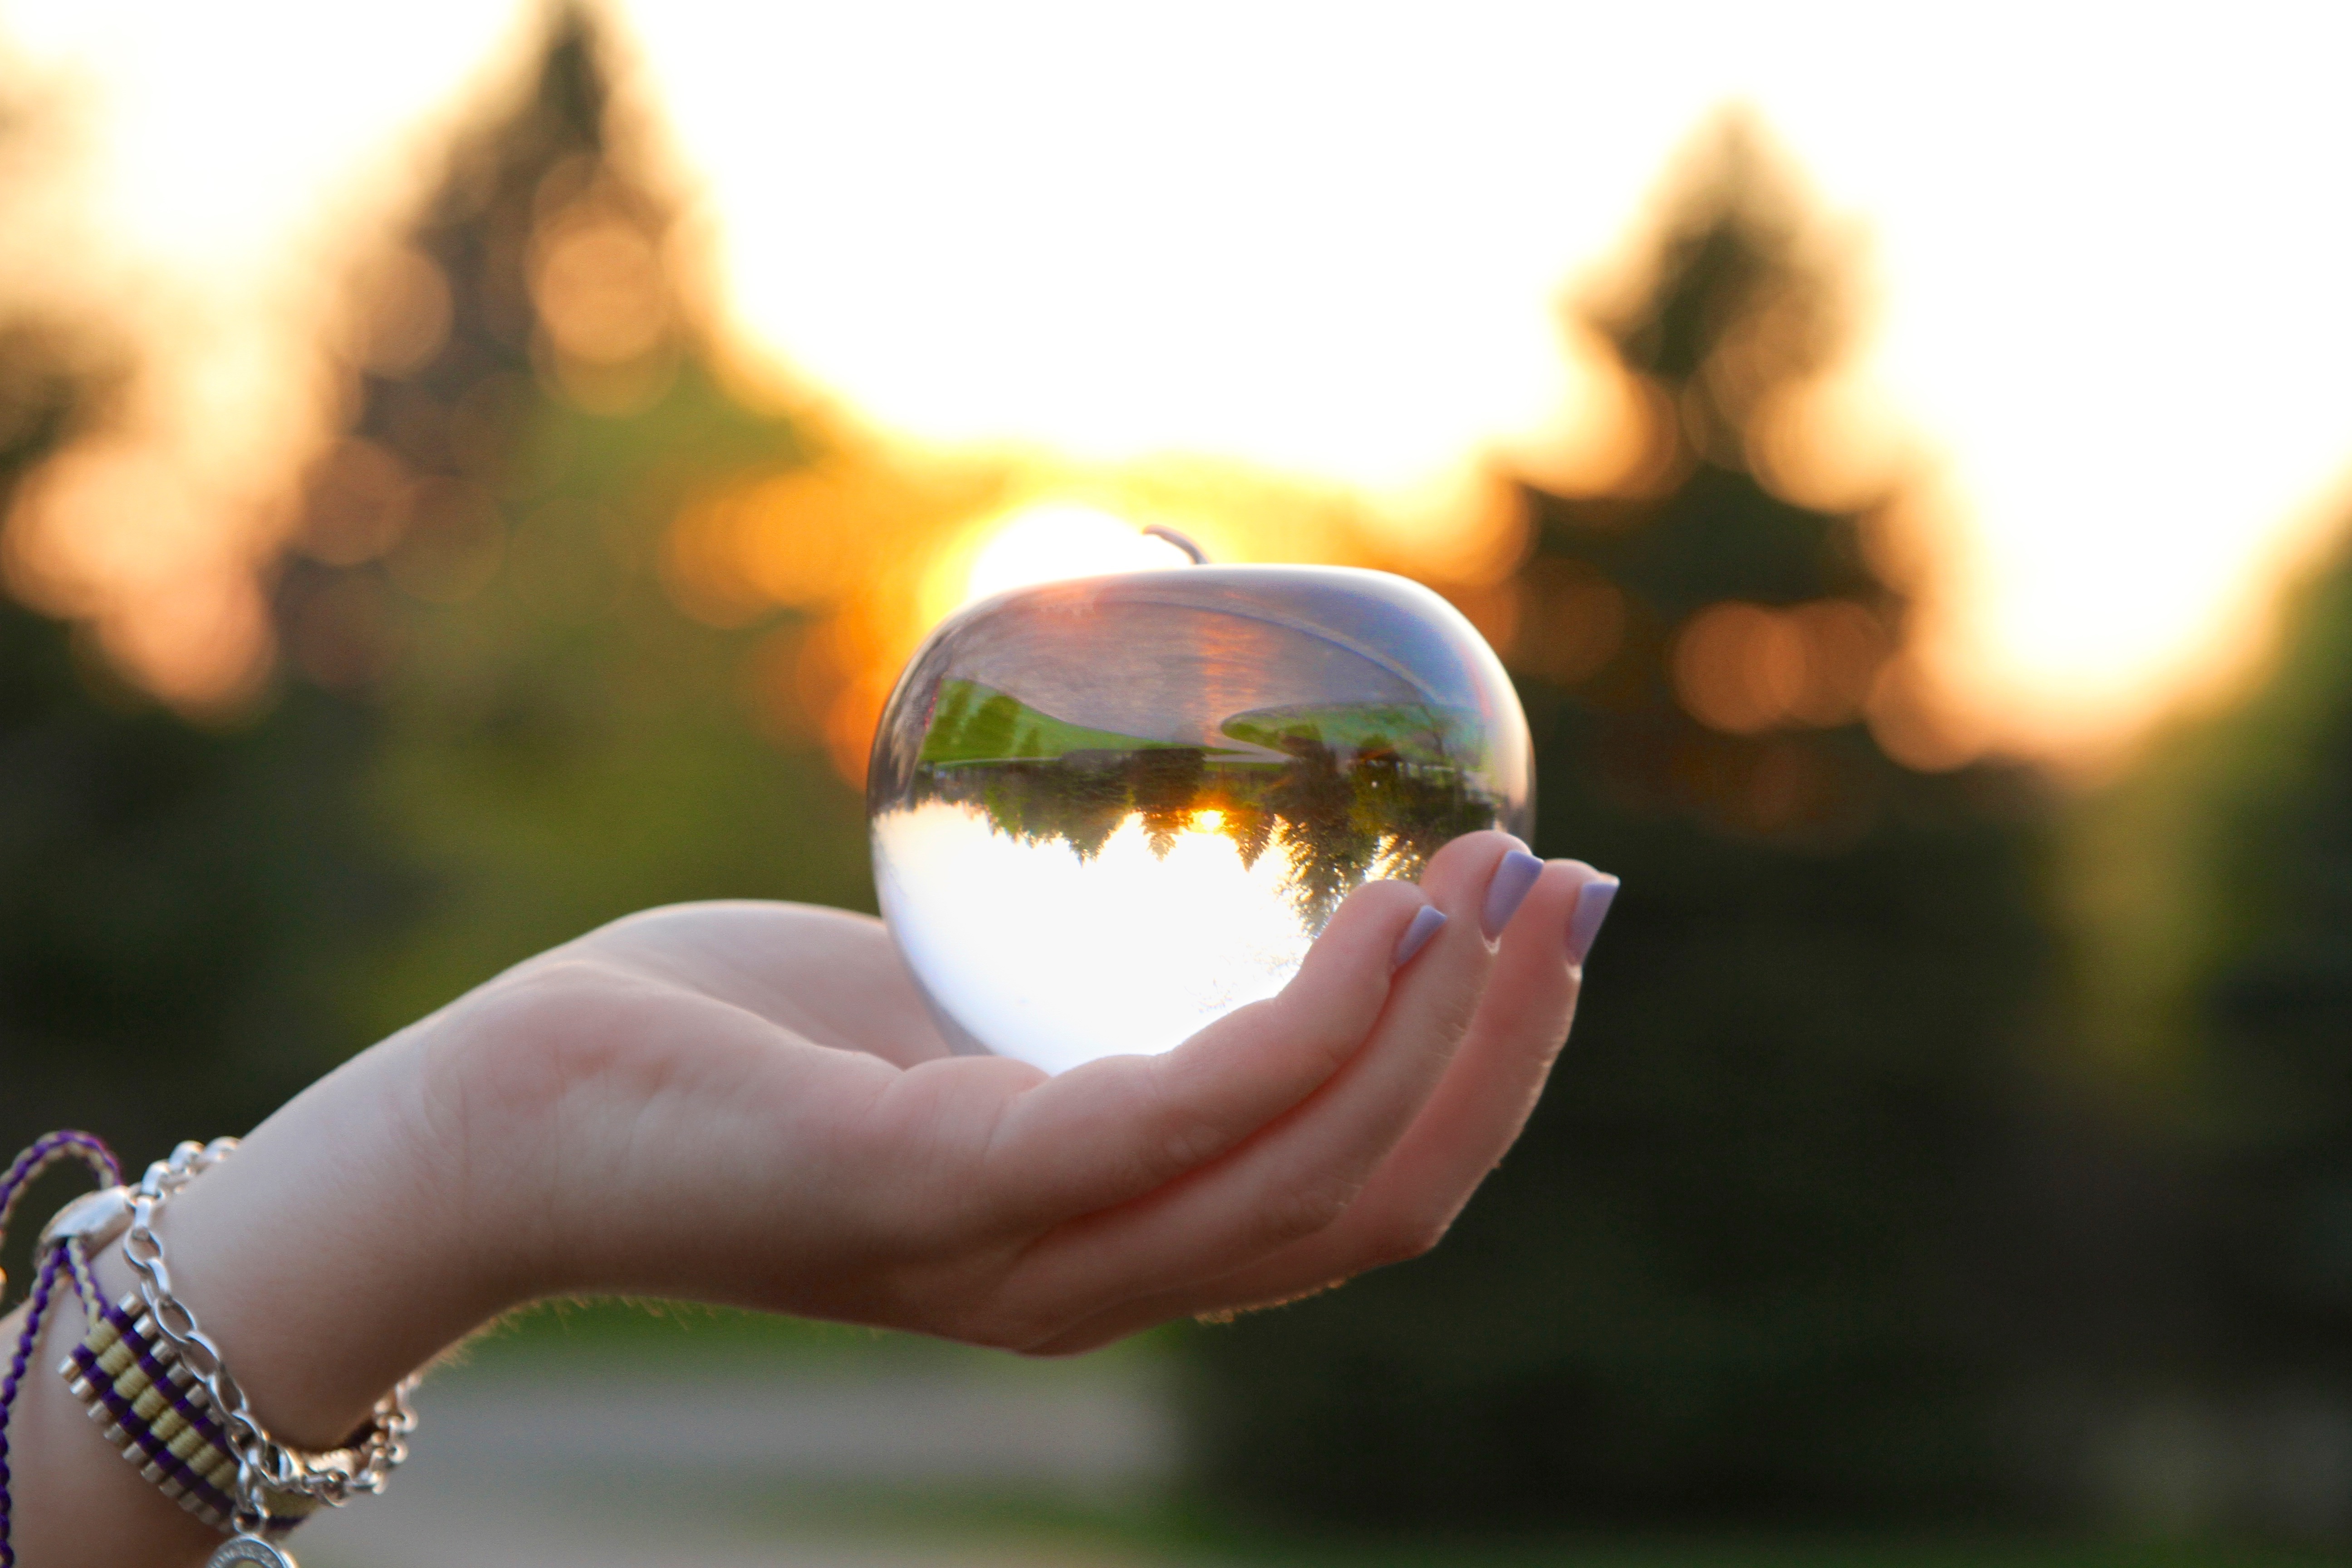
hand, light, sunlight, lighting, macro photography, computer wallpaper